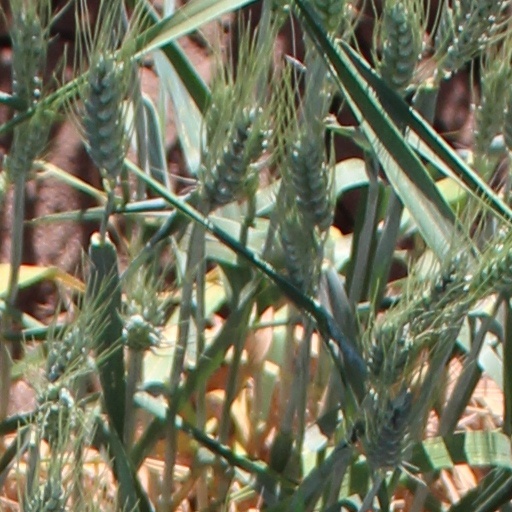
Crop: wheat